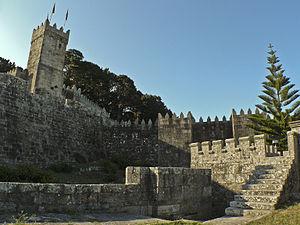
Le château de Monterreal est un château situé dans la municipalité de Baiona, en Galice au nord-ouest de l'Espagne.